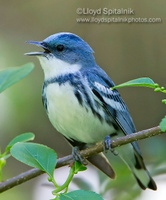
a small bird has a bright blue crown, a small black bill, and wingbars that are black and white.
a small bird with a blue crown and blue and white wings
this is a bird with a white belly and breast, blue back and a blue head.
this is a blue bird with a white belly and a blue crownsmall blue and black bird with white breast and belly and small blue beak with a large head
this bird has wings that are blue with a white bellythe bill of the bird is short and a distinctive blue color, and the crown is a vibrant blue color as well.
a colorful bird with a blue head, white belly, blue wings with a small beak.
this bird has wings that are blue and has a white bellythe bird has a white neck, blue back and blue crown.
Species: Cerulean Warbler